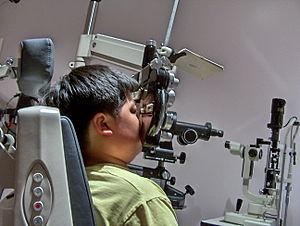
Une prescription optique est une ordonnance rédigée par un professionnel de la vision, comme un ophtalmologiste ou par un optométriste, qui indique la valeur de tous les paramètres que le prescripteur juge nécessaires pour la réalisation d'un équipement en verres correcteurs pour un patient.